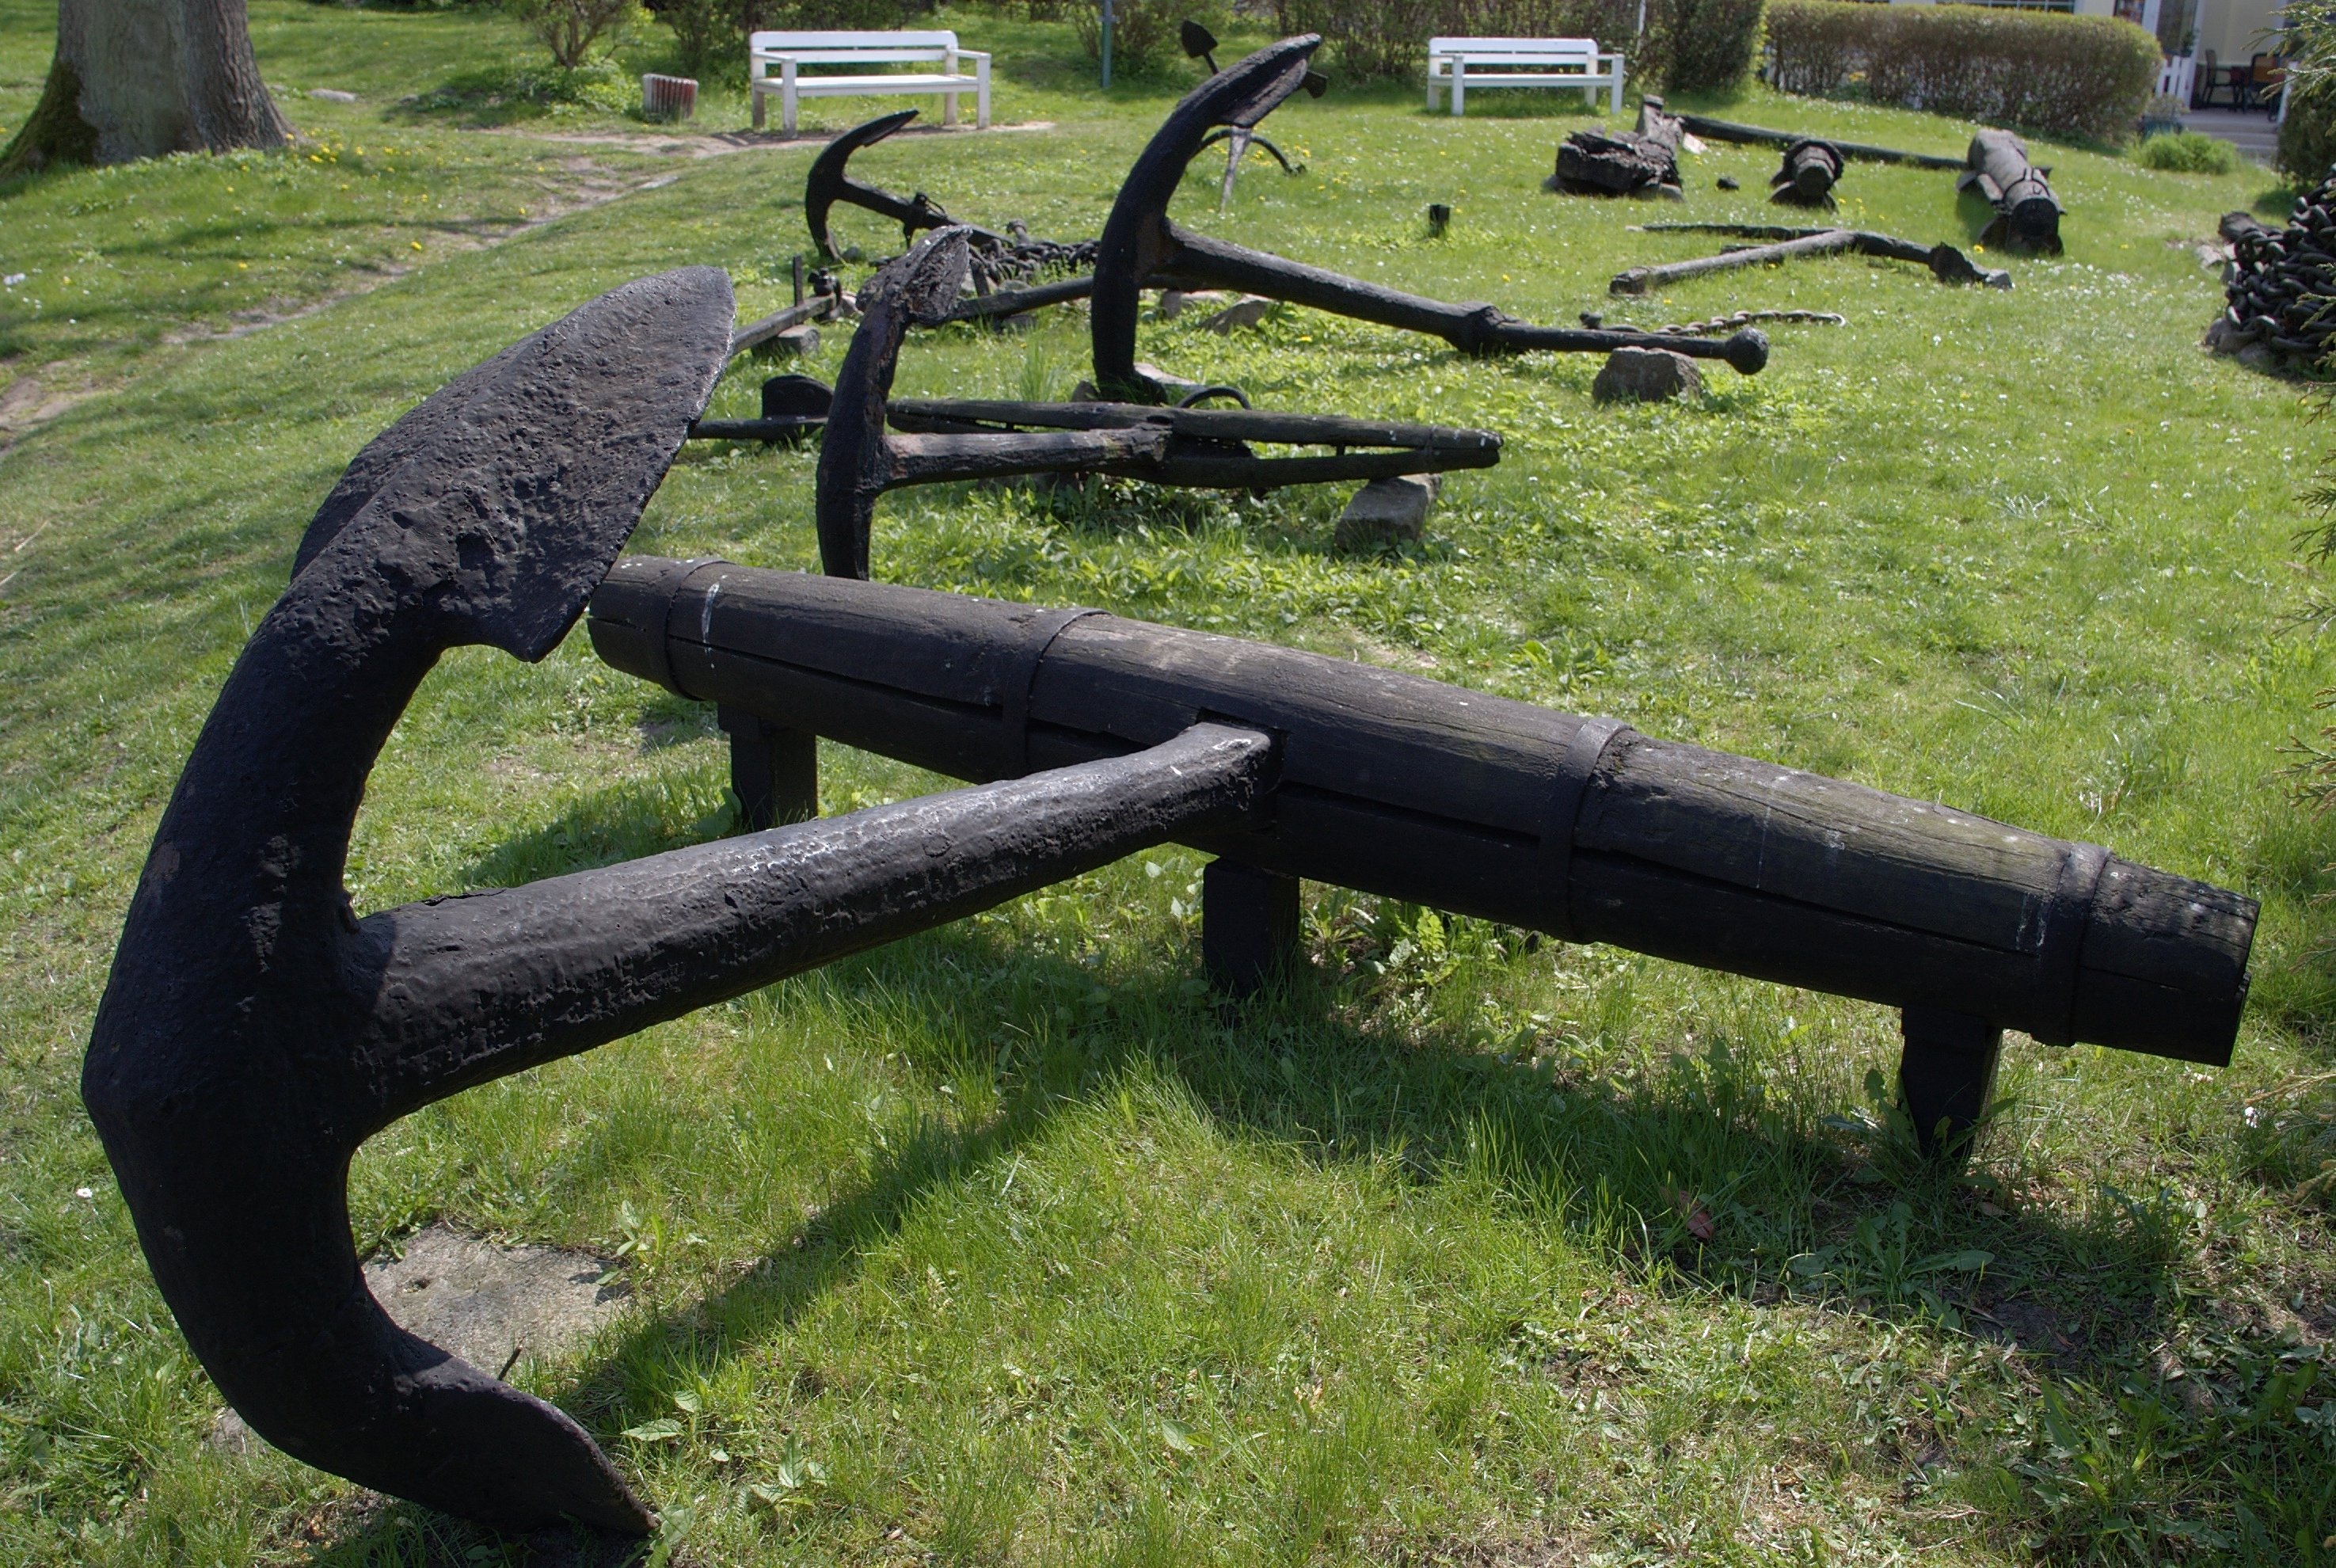
bench, furniture, public space, sculpture, 2011, playground, rawtherapee, germany, deutschland, pentax, 20mm, mecklenburgvorpommern, lenstagged, steffenzahn, k100d, justpentax, iamflickr, cosina, voigtlander, skopar, colorskopar, cv20, colorskopar20mmf35slii, 20mmf35slii, voigtlander20mm, cv2035, skopar20mmf35, cosinavoigtl nder, cosinavoigtl ndercolorskopar20mmf35, voigtl nder20mmf35colorskoparslii, voigtl nder20mmf35, g hren, outdoor play equipment